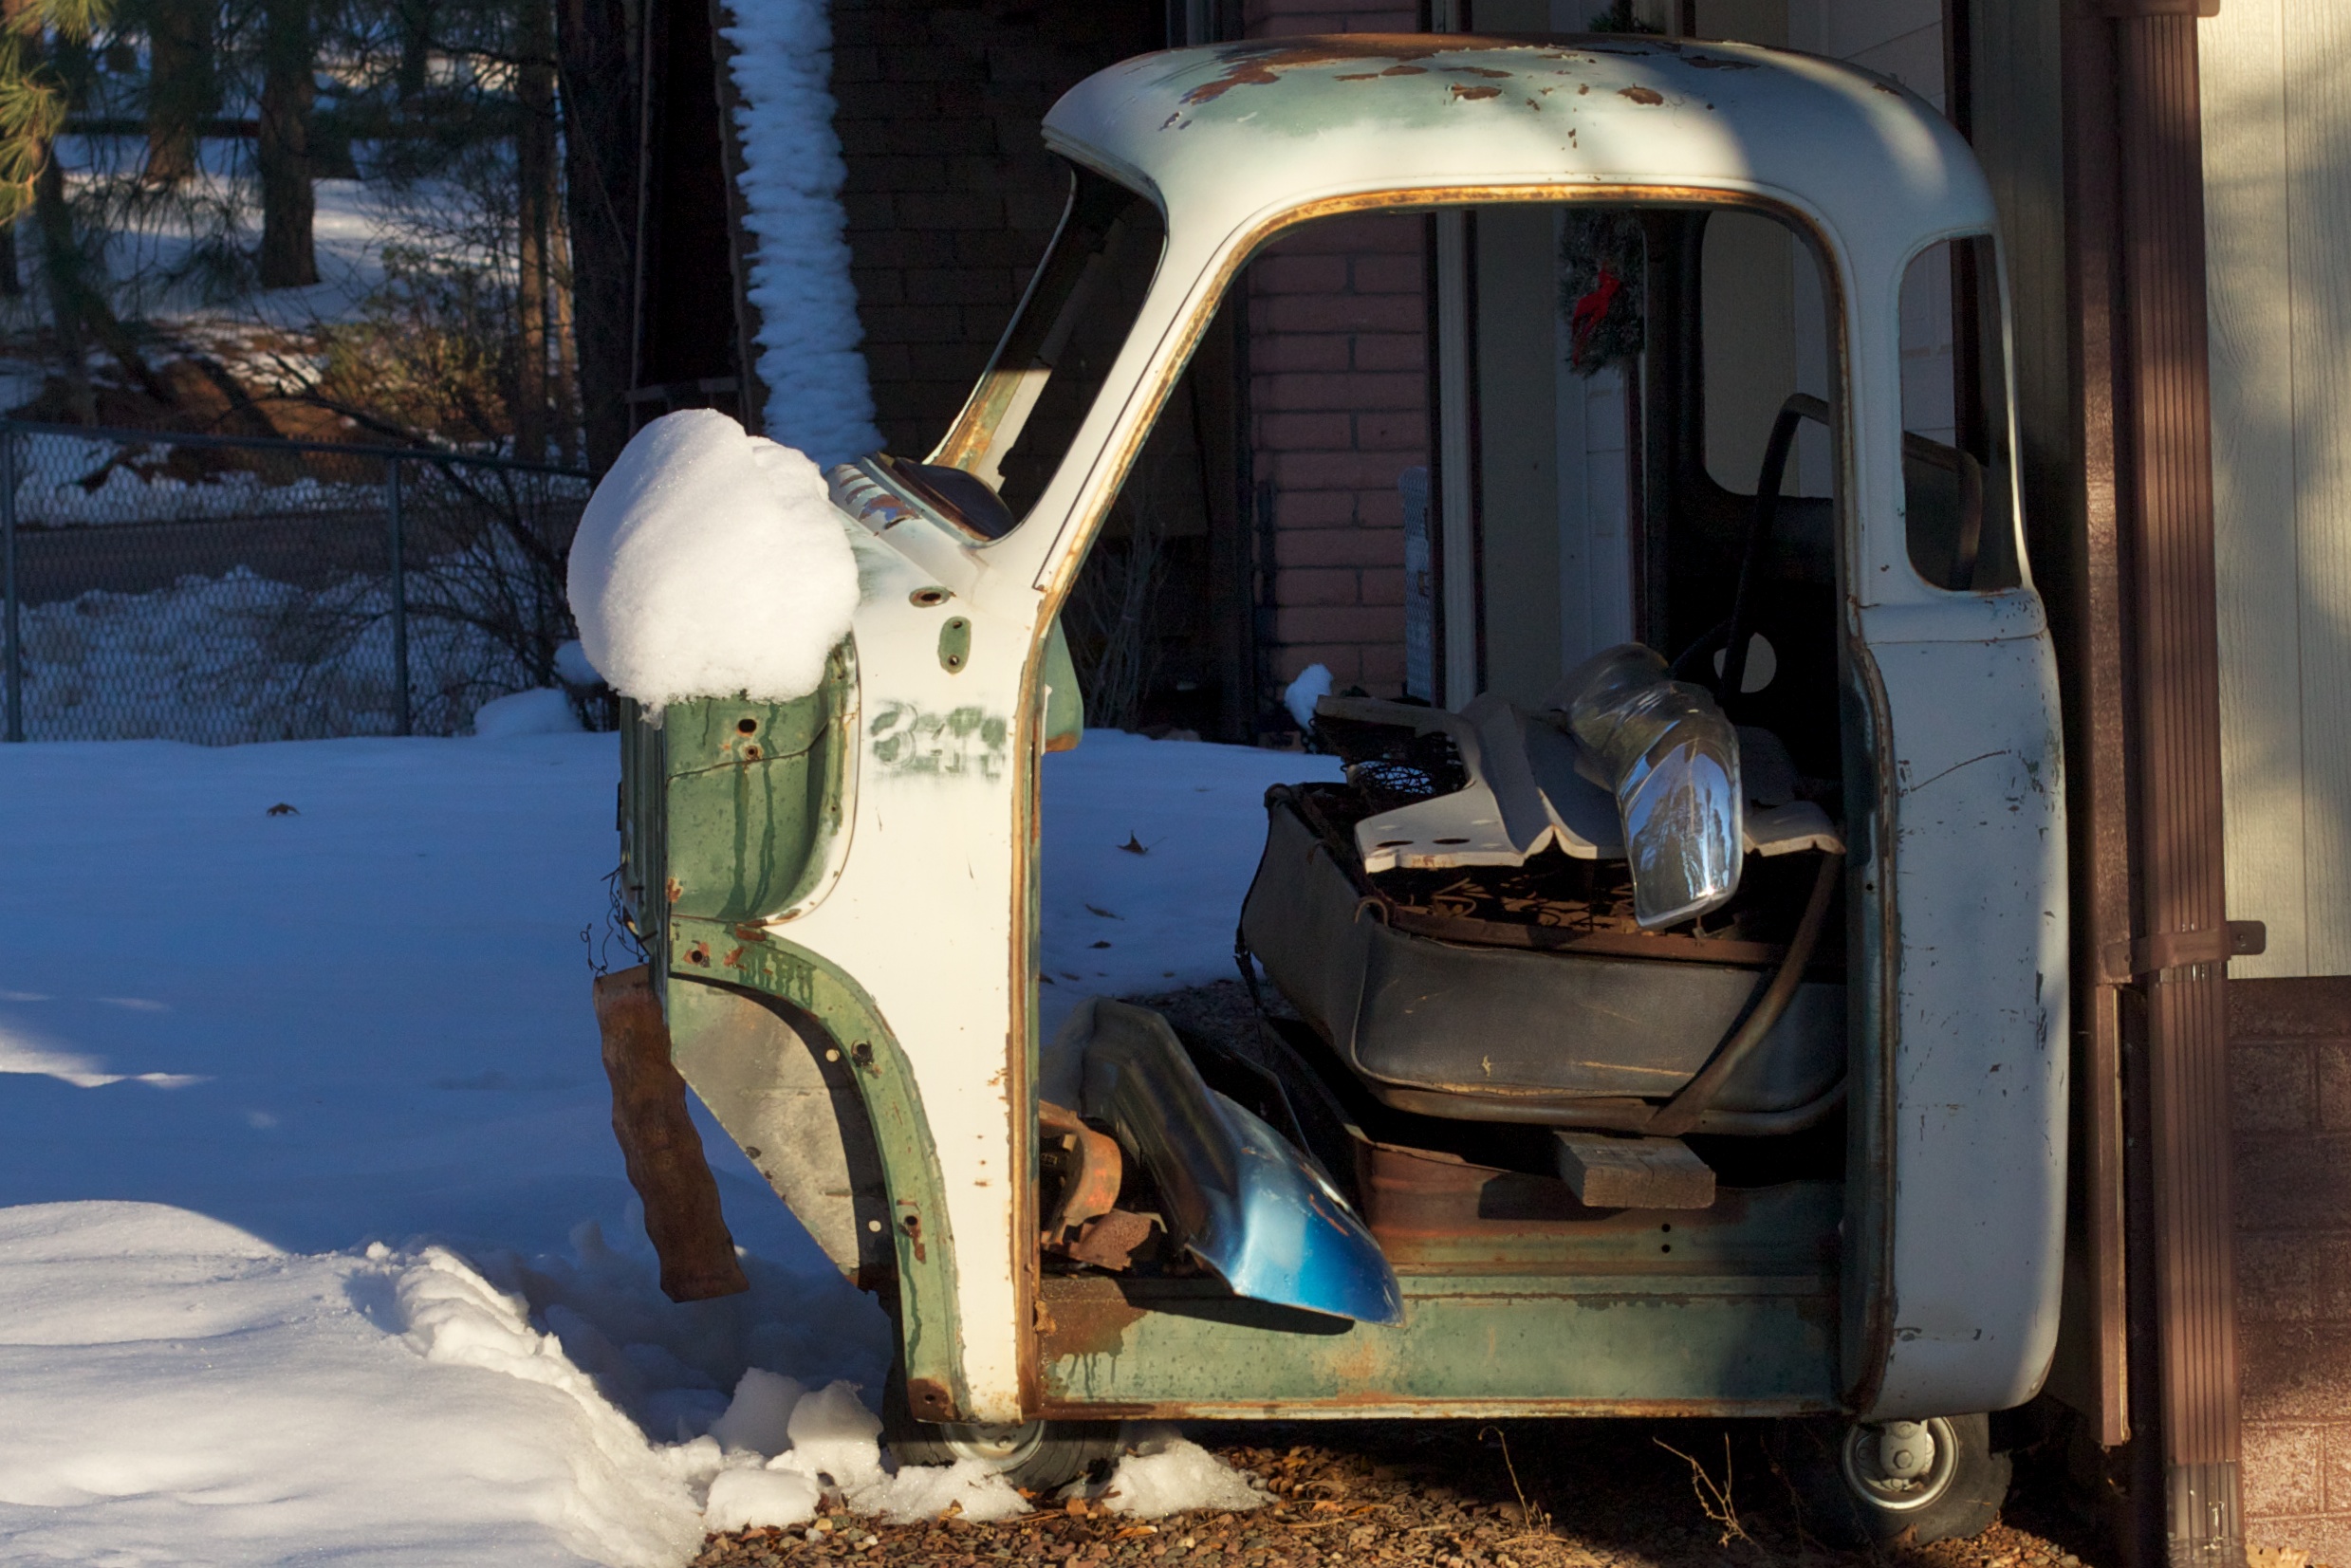
car, transport, vehicle